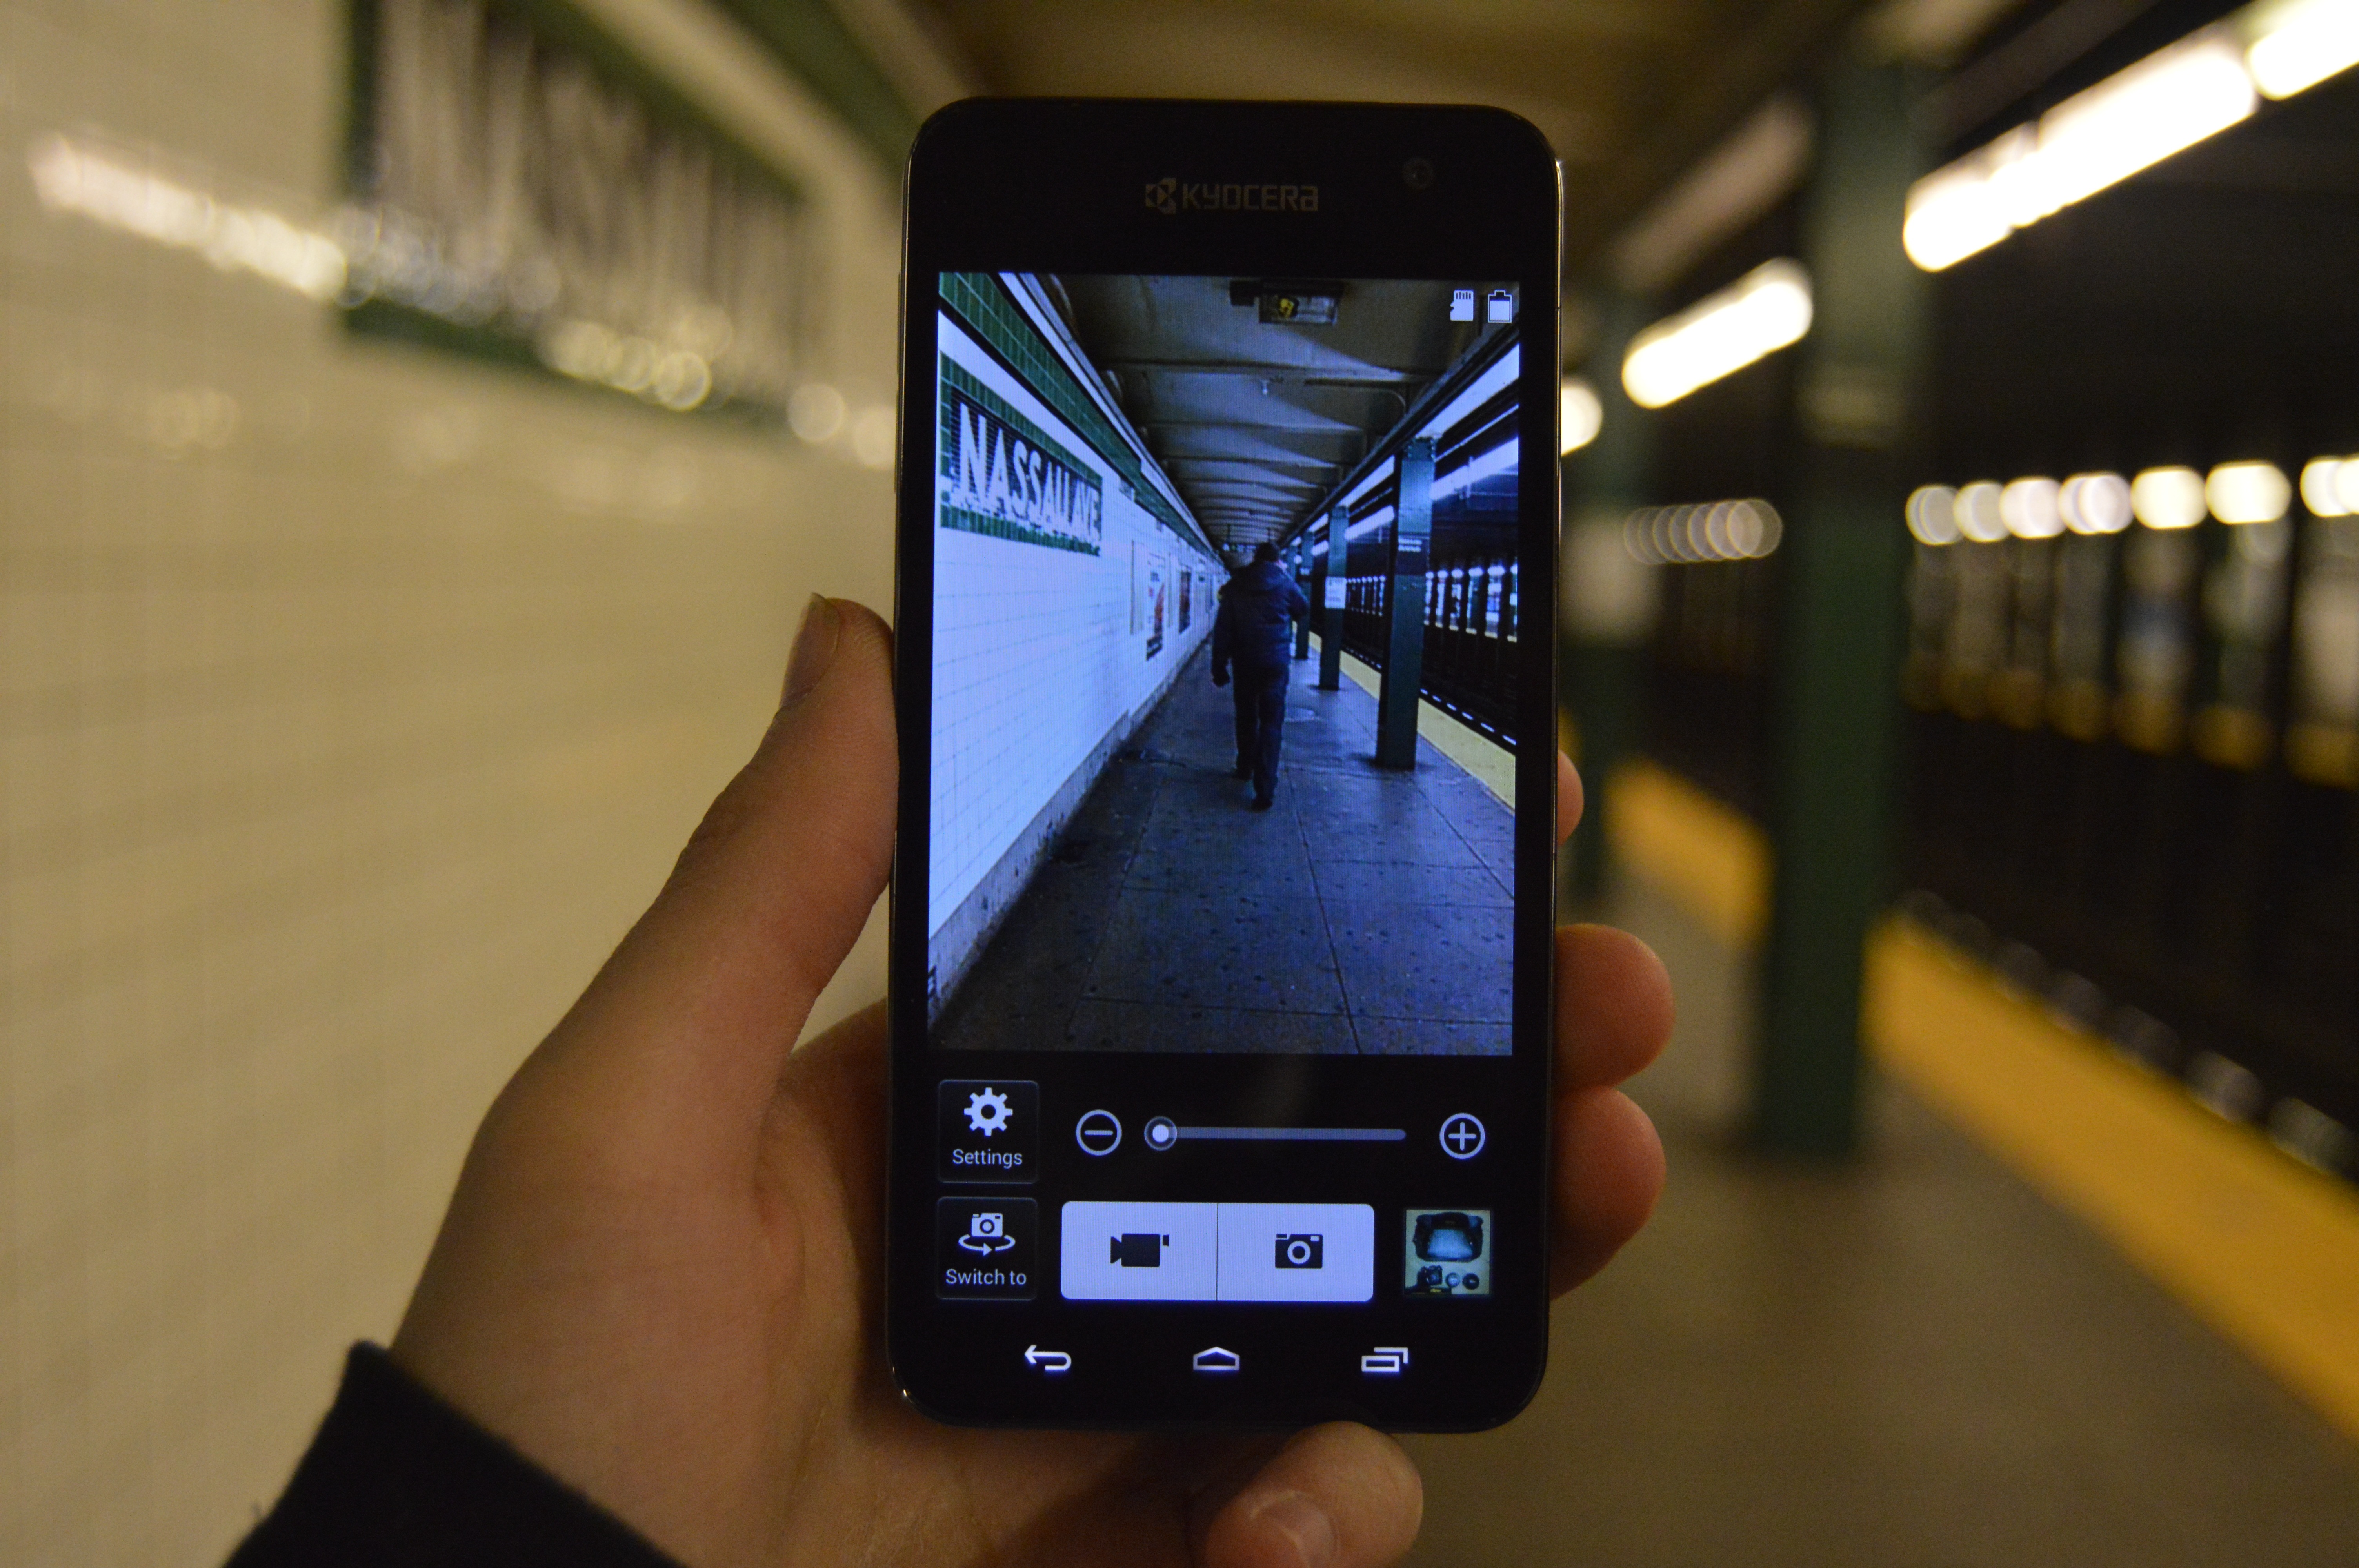
smartphone, technology, subway, phone, telephone, gadget, black, mobile phone, electronics, iconic, screenshot, electronic device, personal computer hardware, portable communications device, communication device